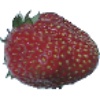
Label: strawberry_wedge